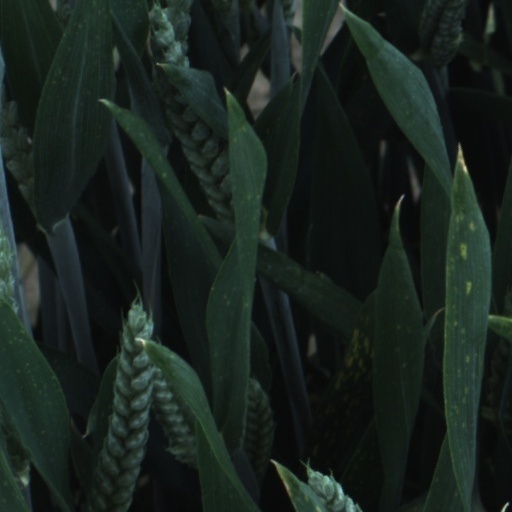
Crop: wheat